Baptism

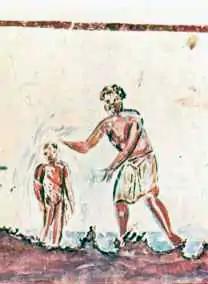
Catacombs of San Callisto: baptism in a 3rd-century painting

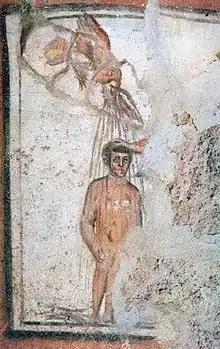
Fresco of a baptism from the Catacombs of Marcellinus and Peter.

The Greek-English Lexicon of Liddell and Scott gives the primary meaning of the verb "baptízein", from which the English verb "baptize" is derived, as "dip, plunge", and gives examples of plunging a sword into a throat or an embryo and for drawing wine by dipping a cup in the bowl; for New Testament usage it gives two meanings: "baptize", with which it associates the Septuagint mention of Naaman dipping himself in the Jordan River, and "perform ablutions", as in Luke 11:38.